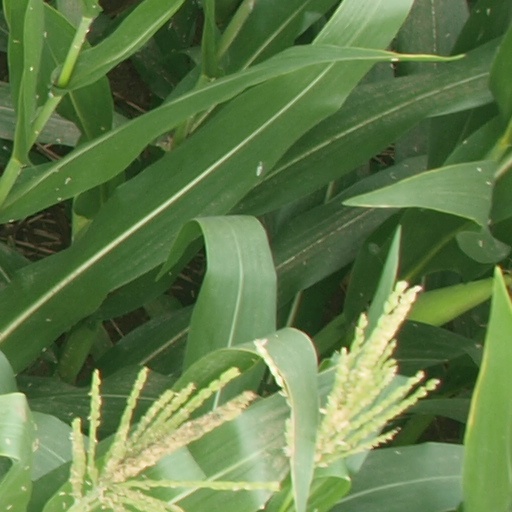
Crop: maize; corn